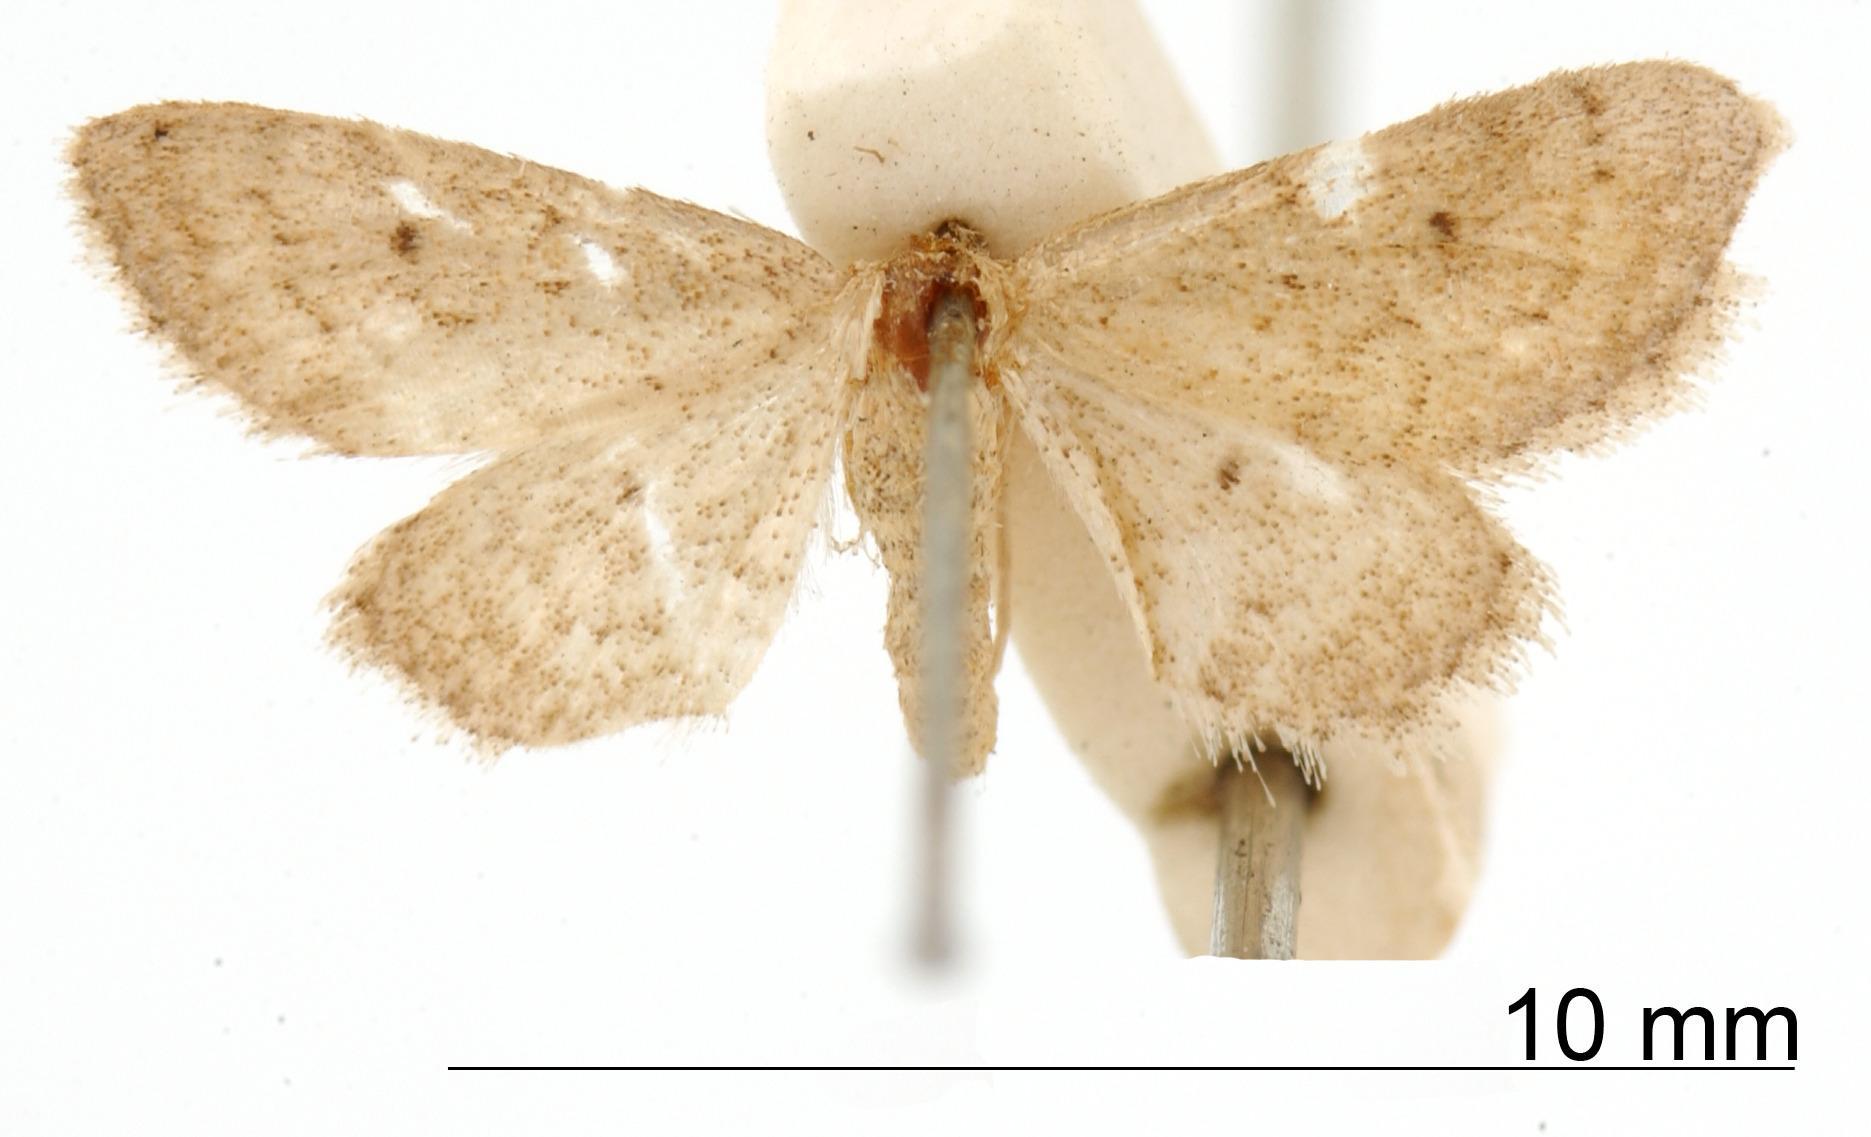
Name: Ptychopoda imbellis
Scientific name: Ptychopoda imbellis Warren, 1906
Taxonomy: Animalia, Arthropoda, Insecta, Lepidoptera, Geometridae, Sterrhinae
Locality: [Not Stated], Jamaica